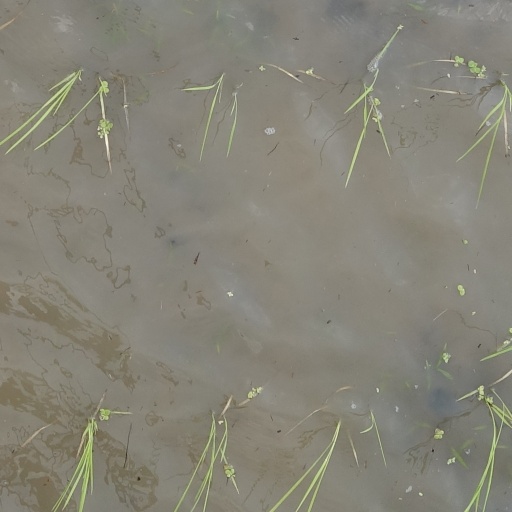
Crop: rice